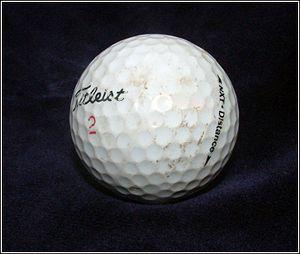
Le matériel de golf est l'utilisation de matériel spécifique pour la pratique du golf. Le minimum indispensable se compose de clubs, de balles, de tees, d'un sac pour transporter les clubs et le petit matériel. Il peut aussi se composer d'un chariot pour faciliter le transport du sac. L'habillement spécifique du golfeur peut aussi s'assimiler au matériel de golf. Enfin des voiturettes de golf sont parfois utilisées. Il n’est pas nécessaire de posséder l’intégralité du matériel existant pour débuter, mais reste une donnée essentielle pour la réussite de l’amélioration du handicap et atteindre le haut niveau.
Titleist est une marque américaine d'équipement de golf détenue par la société Acushnet dont le siège social est situé à Fairhaven dans le Massachusetts. La marque, dont le slogan est « The #1 ball in golf », a été fondée en 1932 par Philip E. Young.